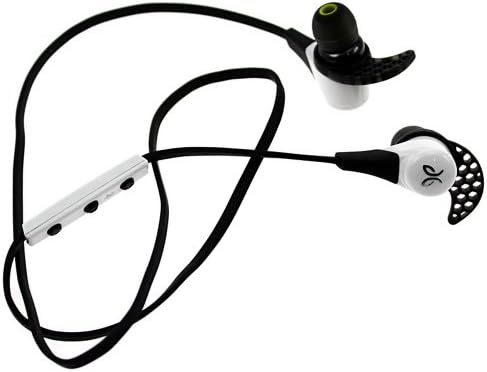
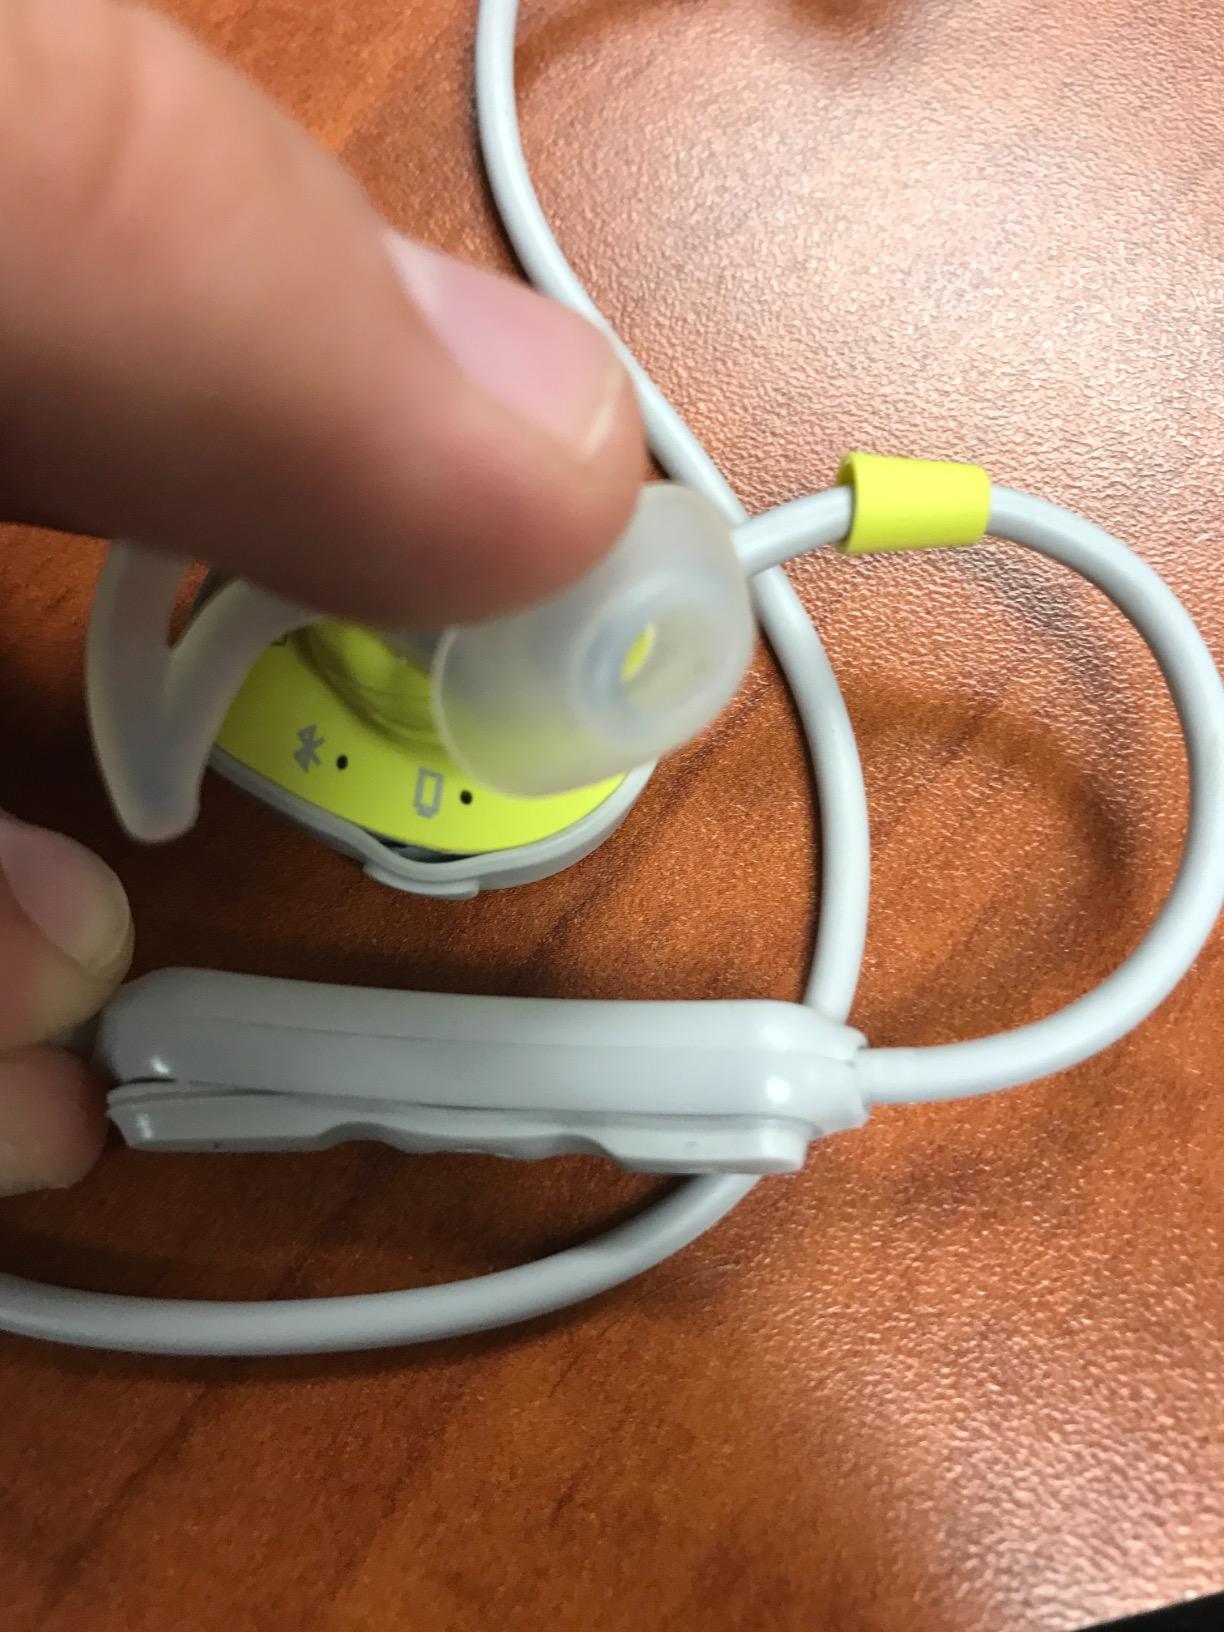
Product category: headphones
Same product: no